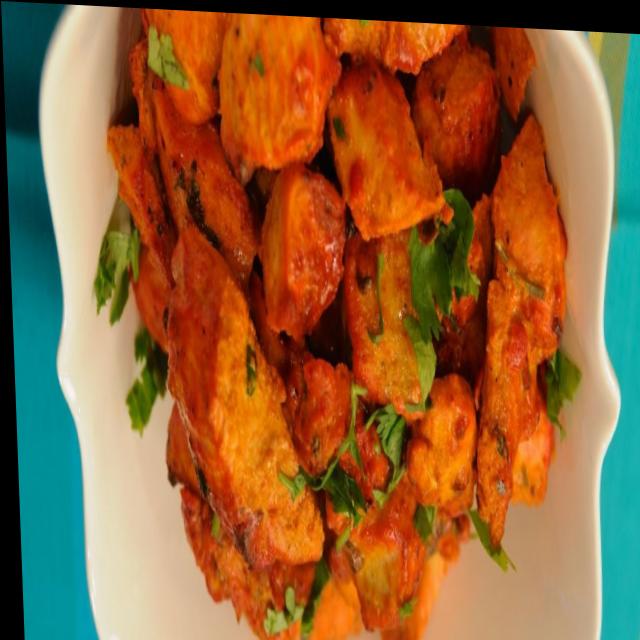
Dish: aloo_masala